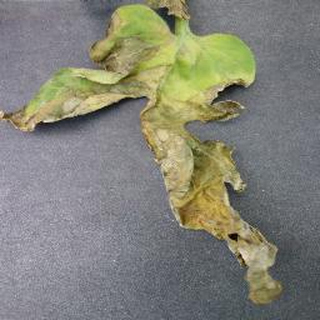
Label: tomato_late_blight